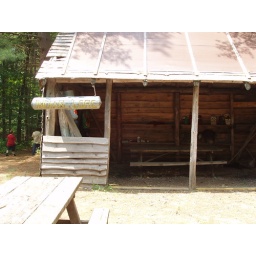
New building between Hillcourt and the campfire area. Indian Lore was down the hill by the staff cabins.